List of birds of the Isle of Man

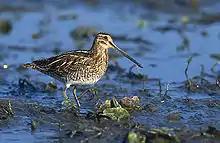
Common snipe

The family Charadriidae include the plovers, dotterels and lapwings. They are small to medium-sized birds with compact bodies, short, thick necks and long, usually pointed, wings. They are found in open country worldwide, mostly in habitats near water.